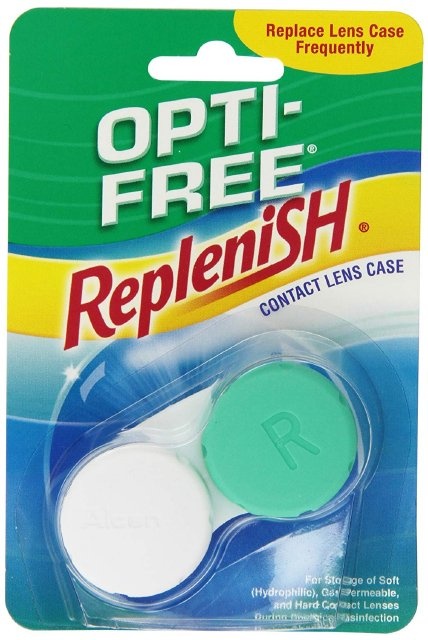
Optifree Flat Lens Case 20Pk
Brand: Optifree
Optifree Flat Lens Case x 20 packs
Category: Health & Beauty > Personal Care > Vision Care > Contact Lens Care > Contact Lens Cases > Flat Contact Lens Cases